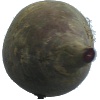
Label: beetroot